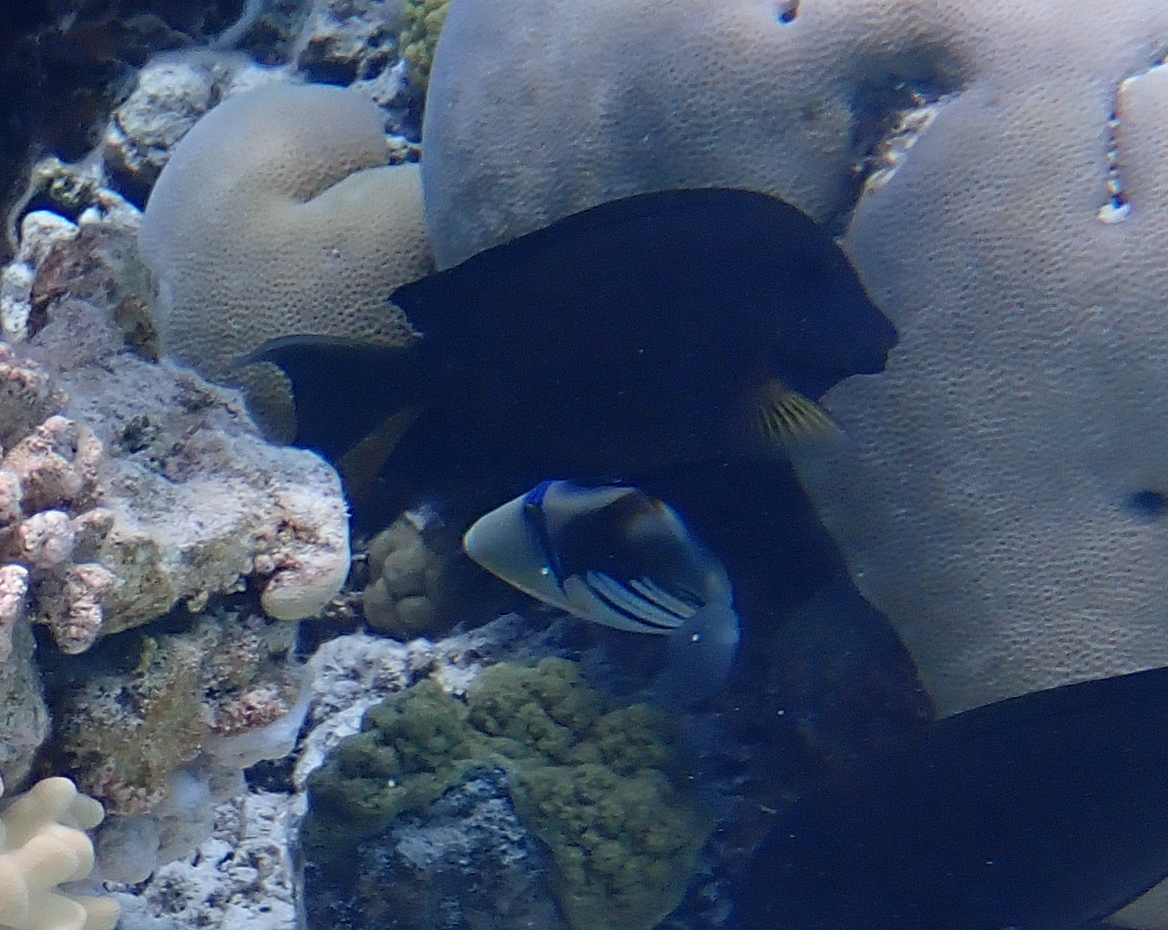
Rhinecanthus aculeatus (Lagoon Triggerfish)